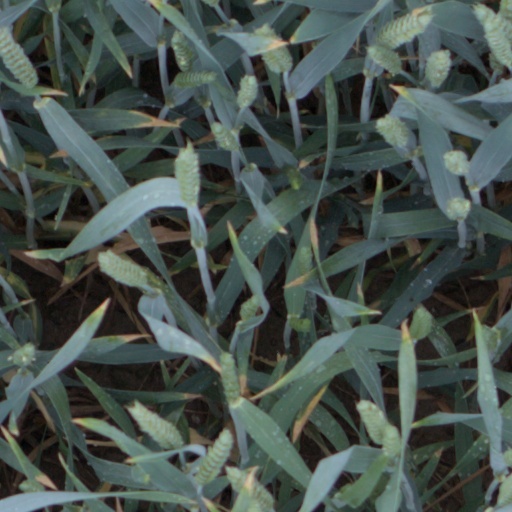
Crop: wheat